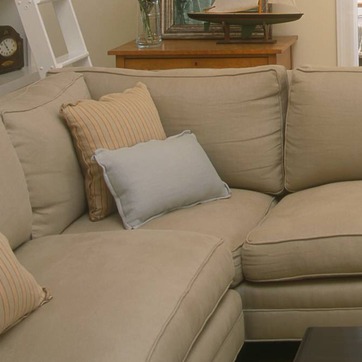
Material: fabric